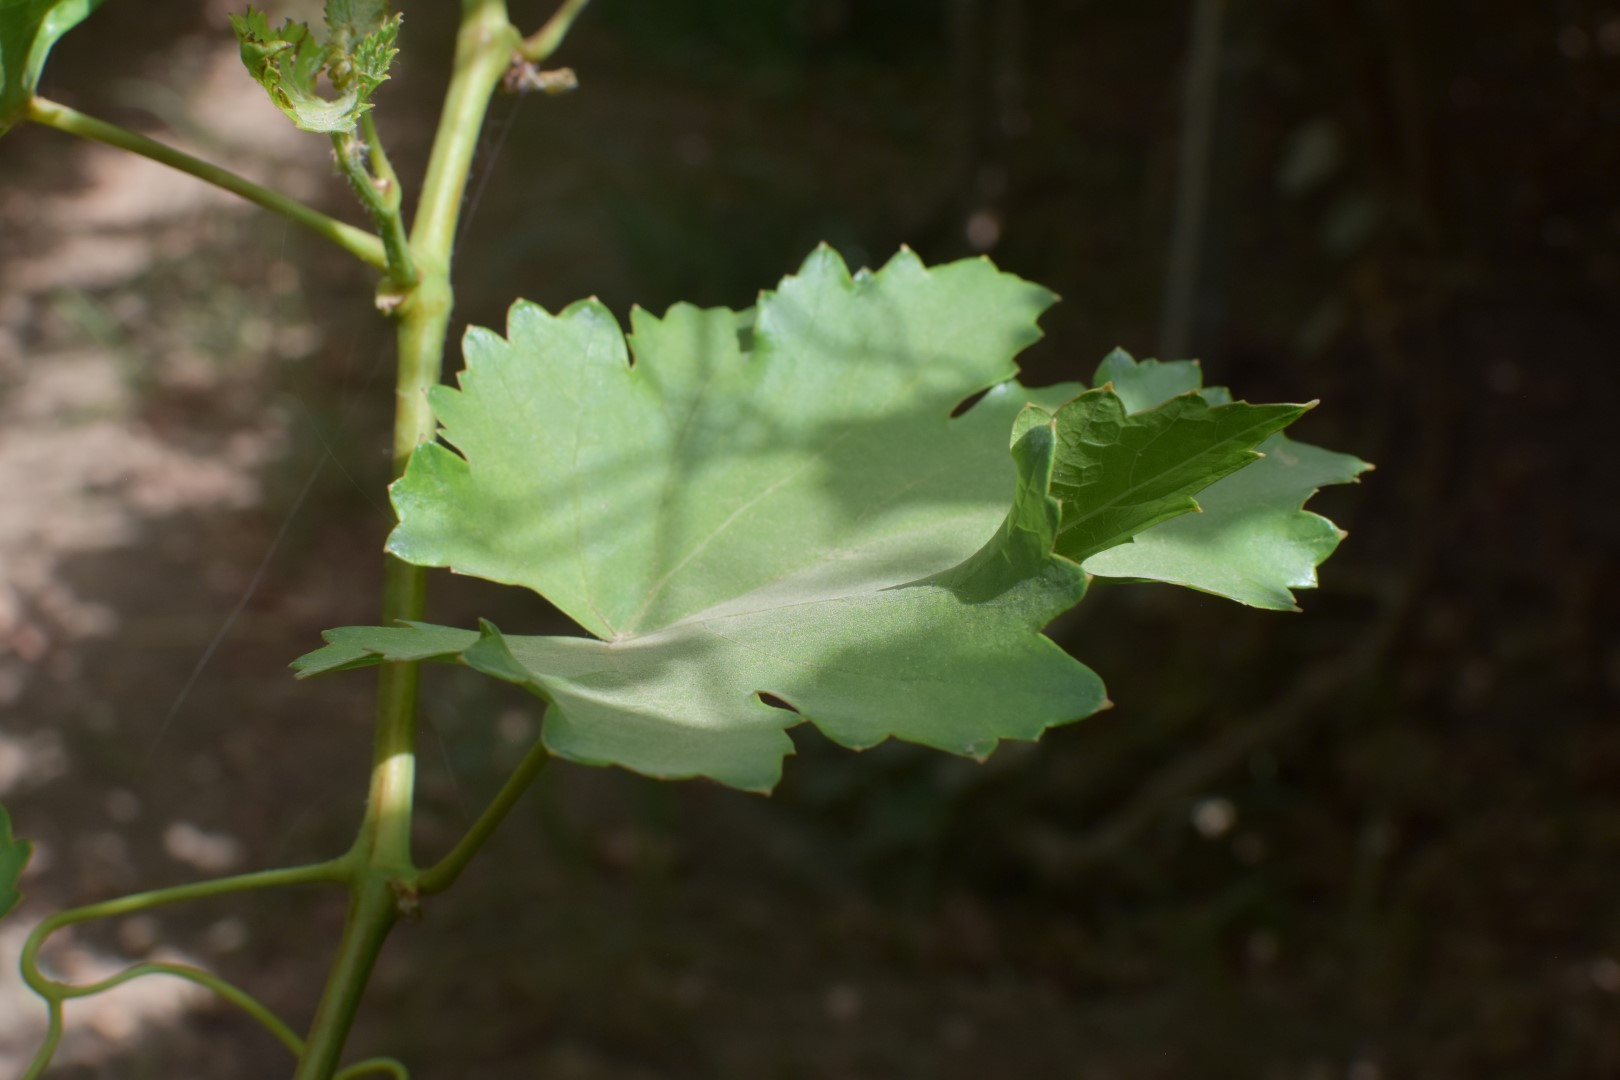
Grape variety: Riasi